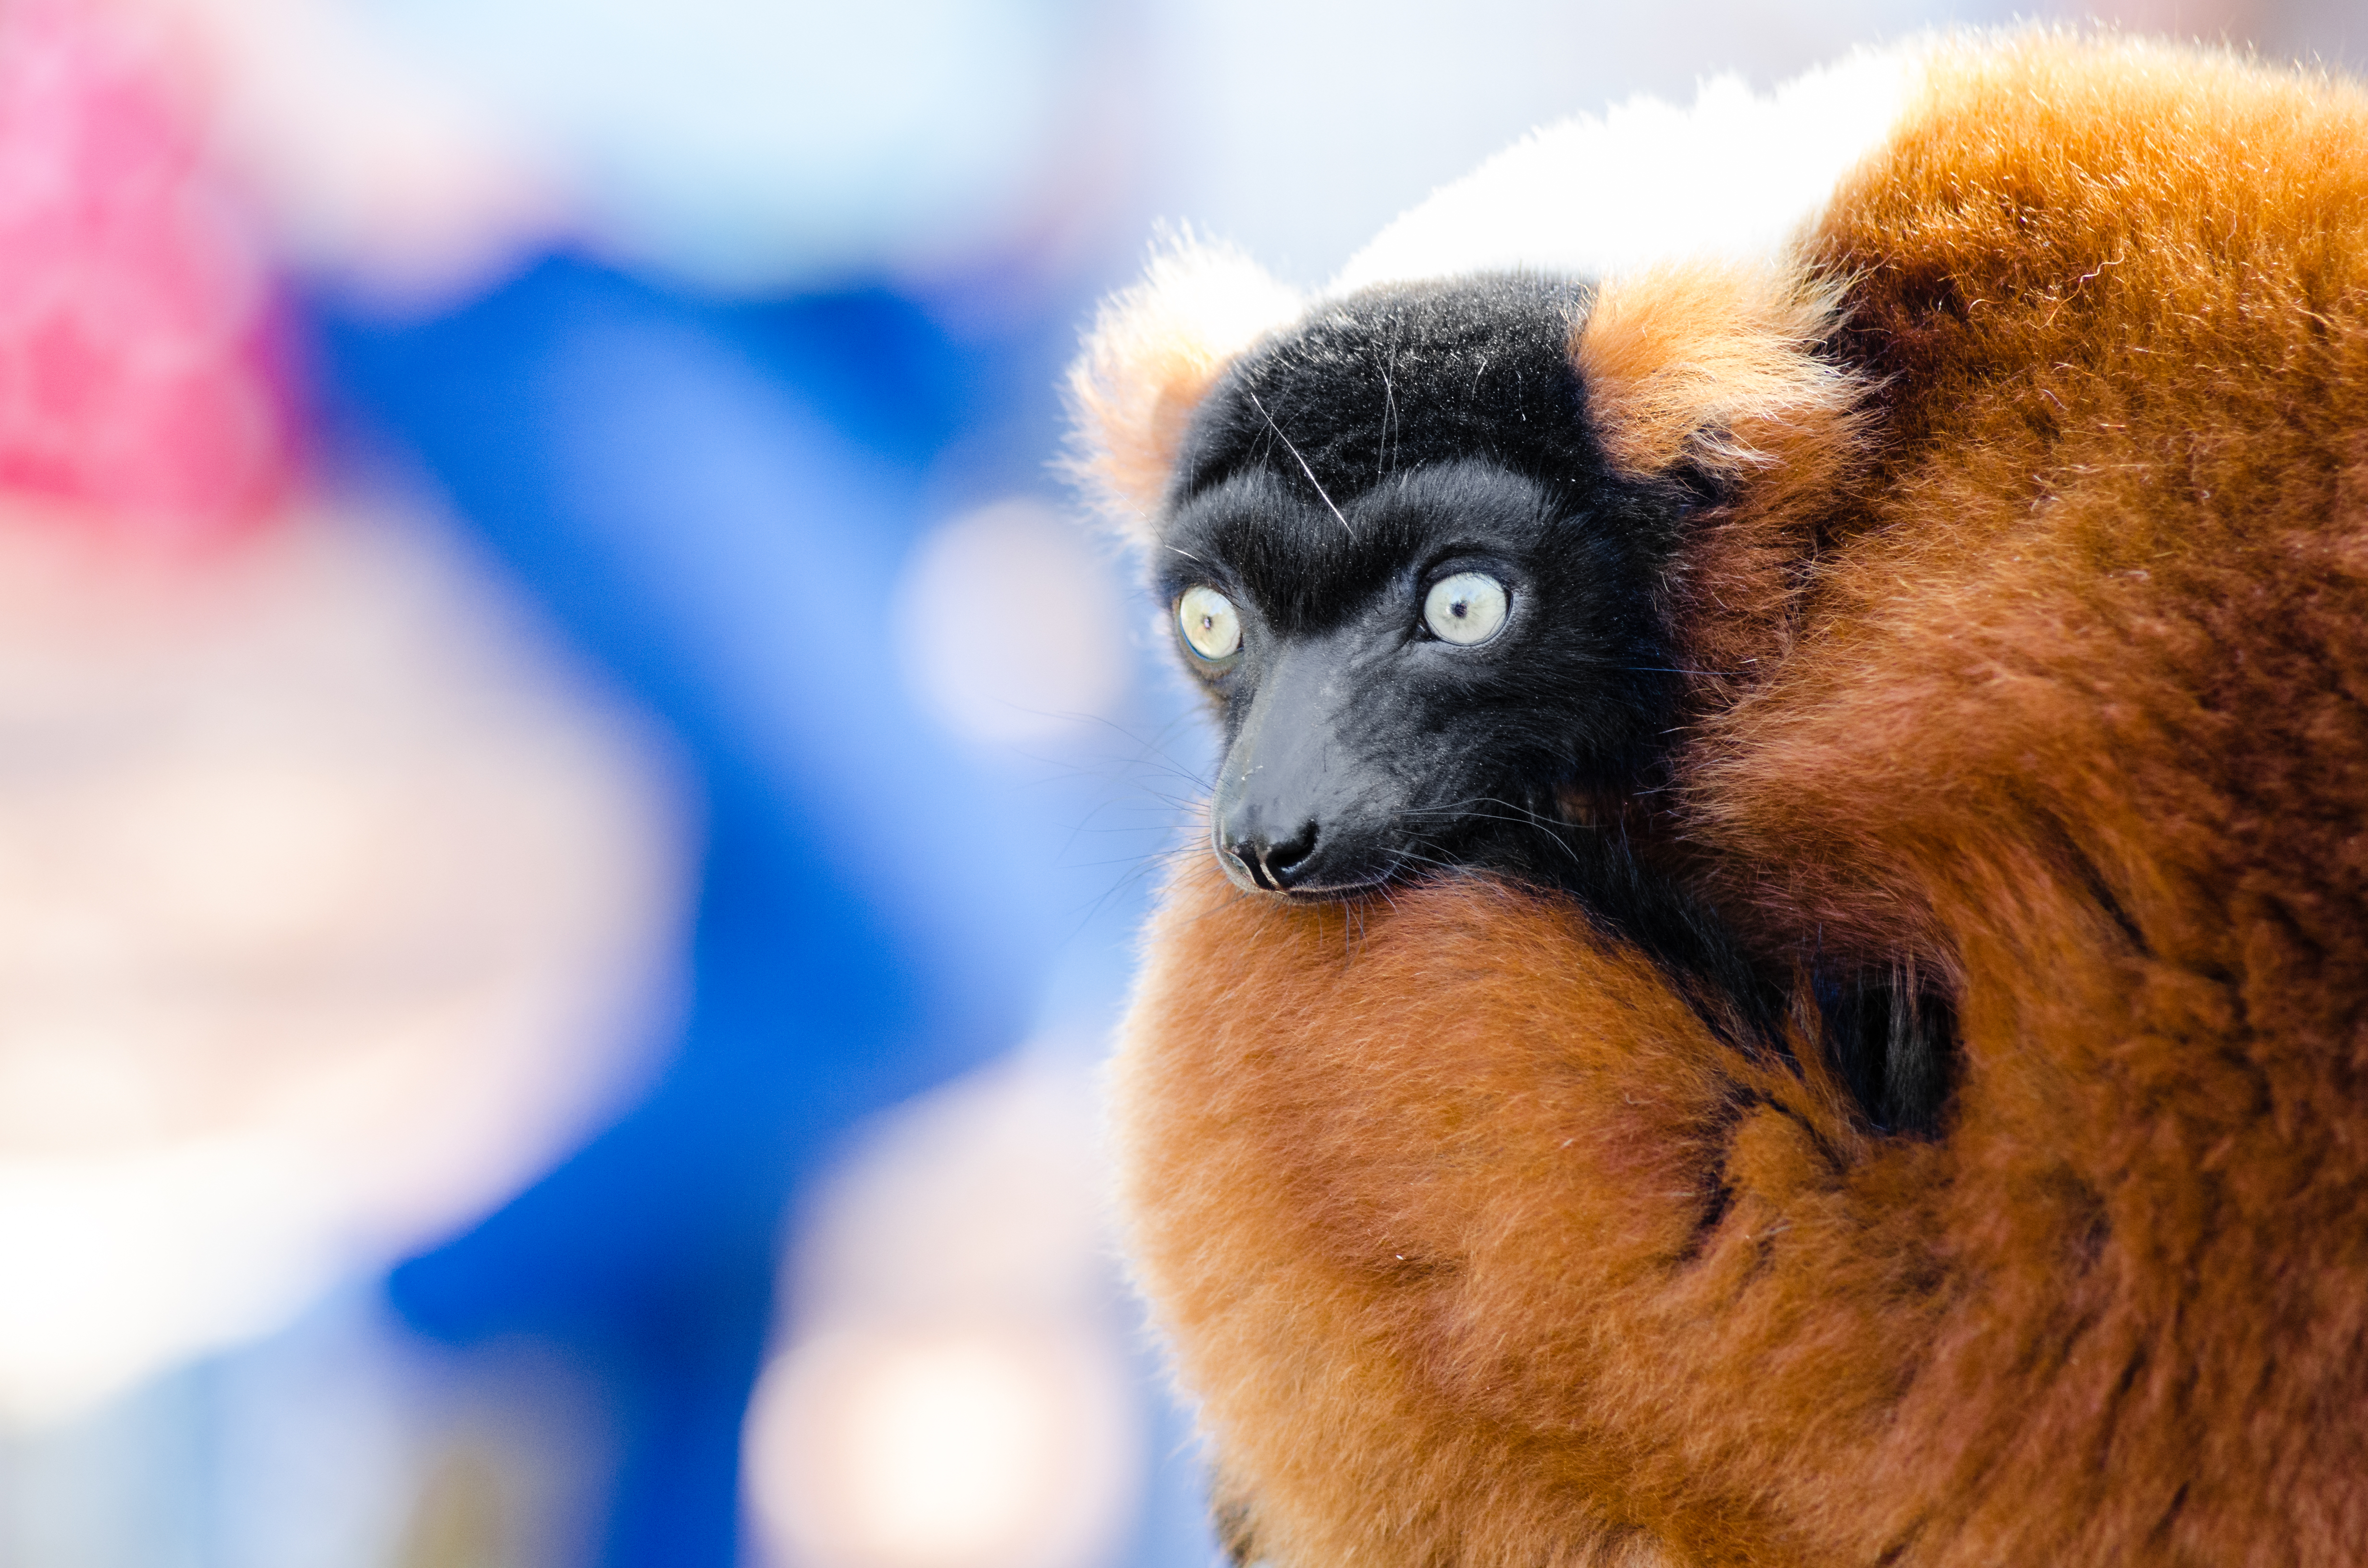
bokeh, feet, cute, wildlife, zoo, red, mammal, nikon, fauna, primate, close up, nose, eyes, hands, madagascar, vertebrate, zoom, germany, deutschland, augen, adorable, lemur, d7000, roter, niedlich, tierpark, hnde, fse, madagaskar, ruffed, vari, lemuren, gelsenkirchen, erlebniswelt, old world monkey